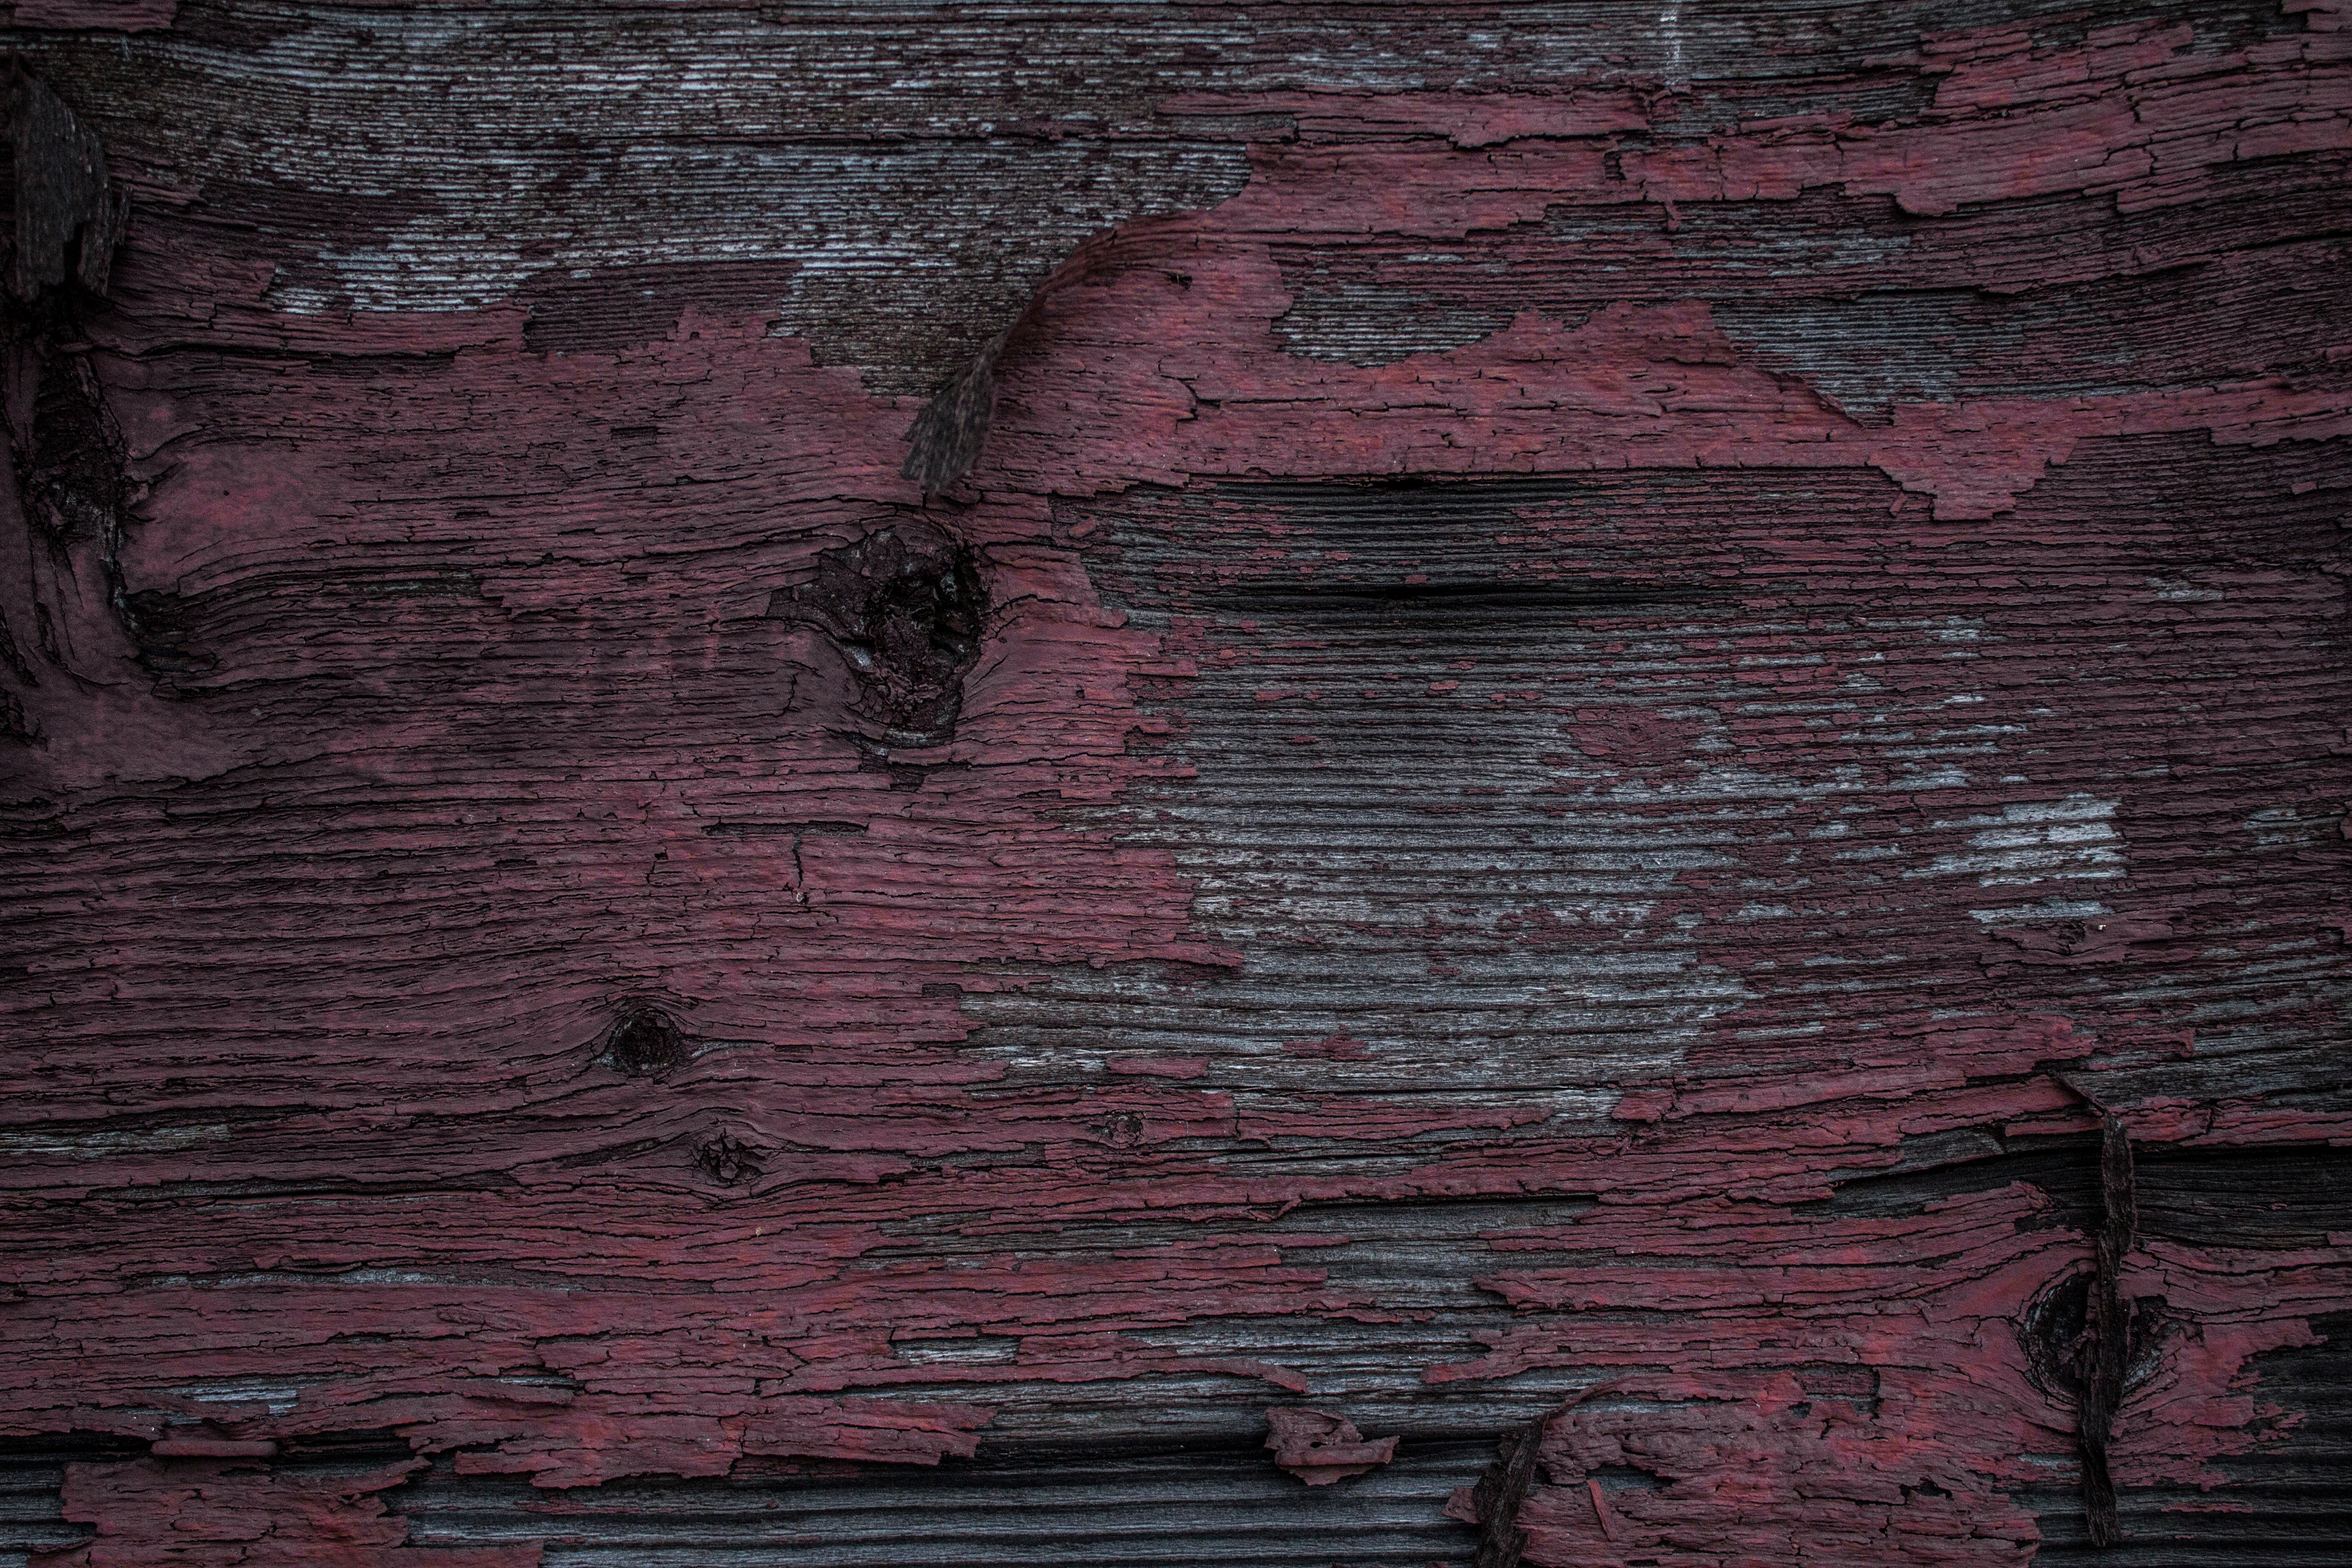
rock, wood, texture, floor, wall, red, color, soil, brick, material